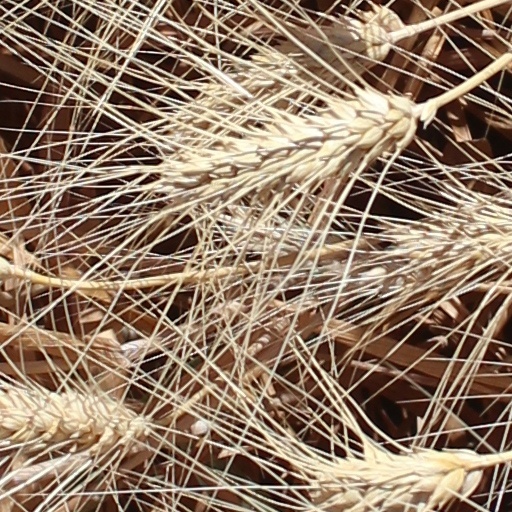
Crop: wheat